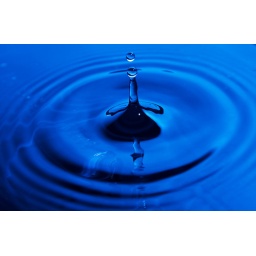
1 430EXII fired behind water at 1/16 power. Blue color achieved by tungsten white balance.